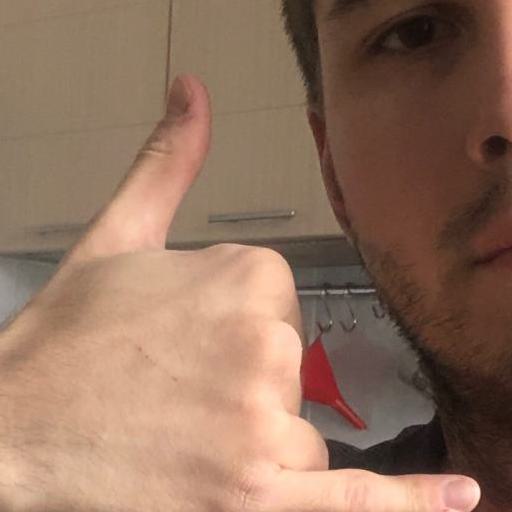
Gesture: call